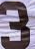
Number: 3